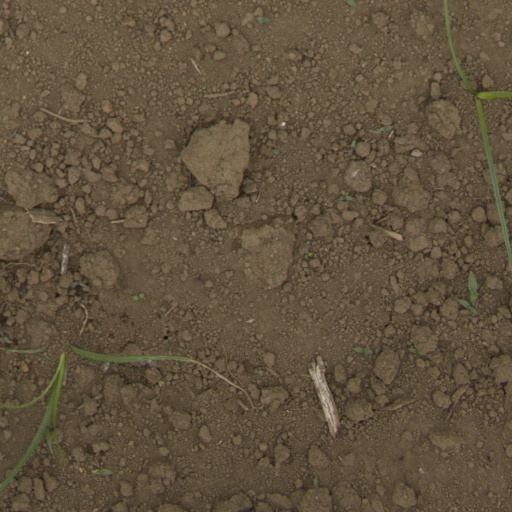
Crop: Jerusalem artichoke